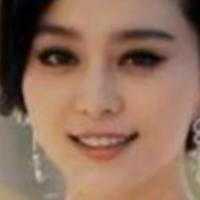
Age group: age 21-30